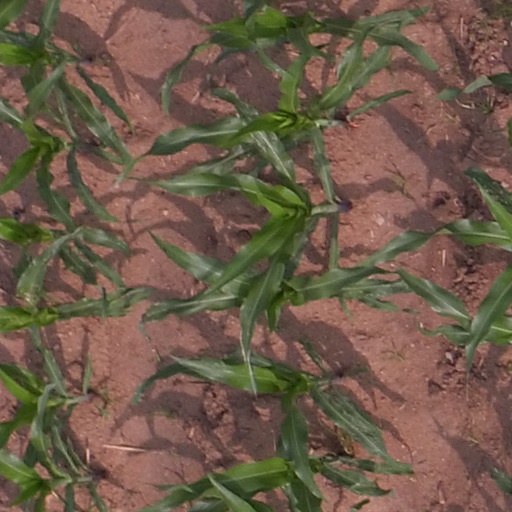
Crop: maize; corn